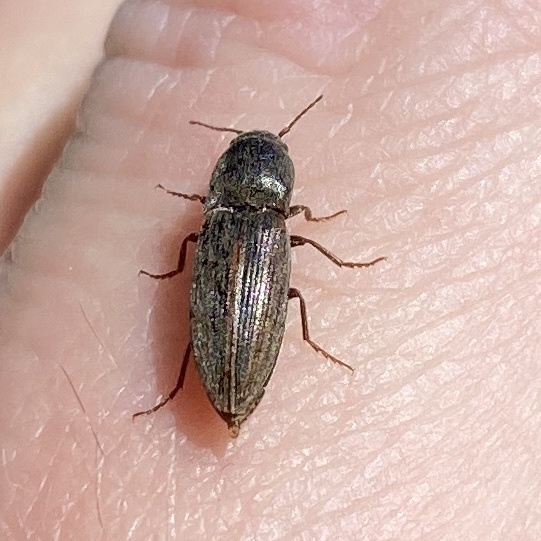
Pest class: clickbeetles_wireworms